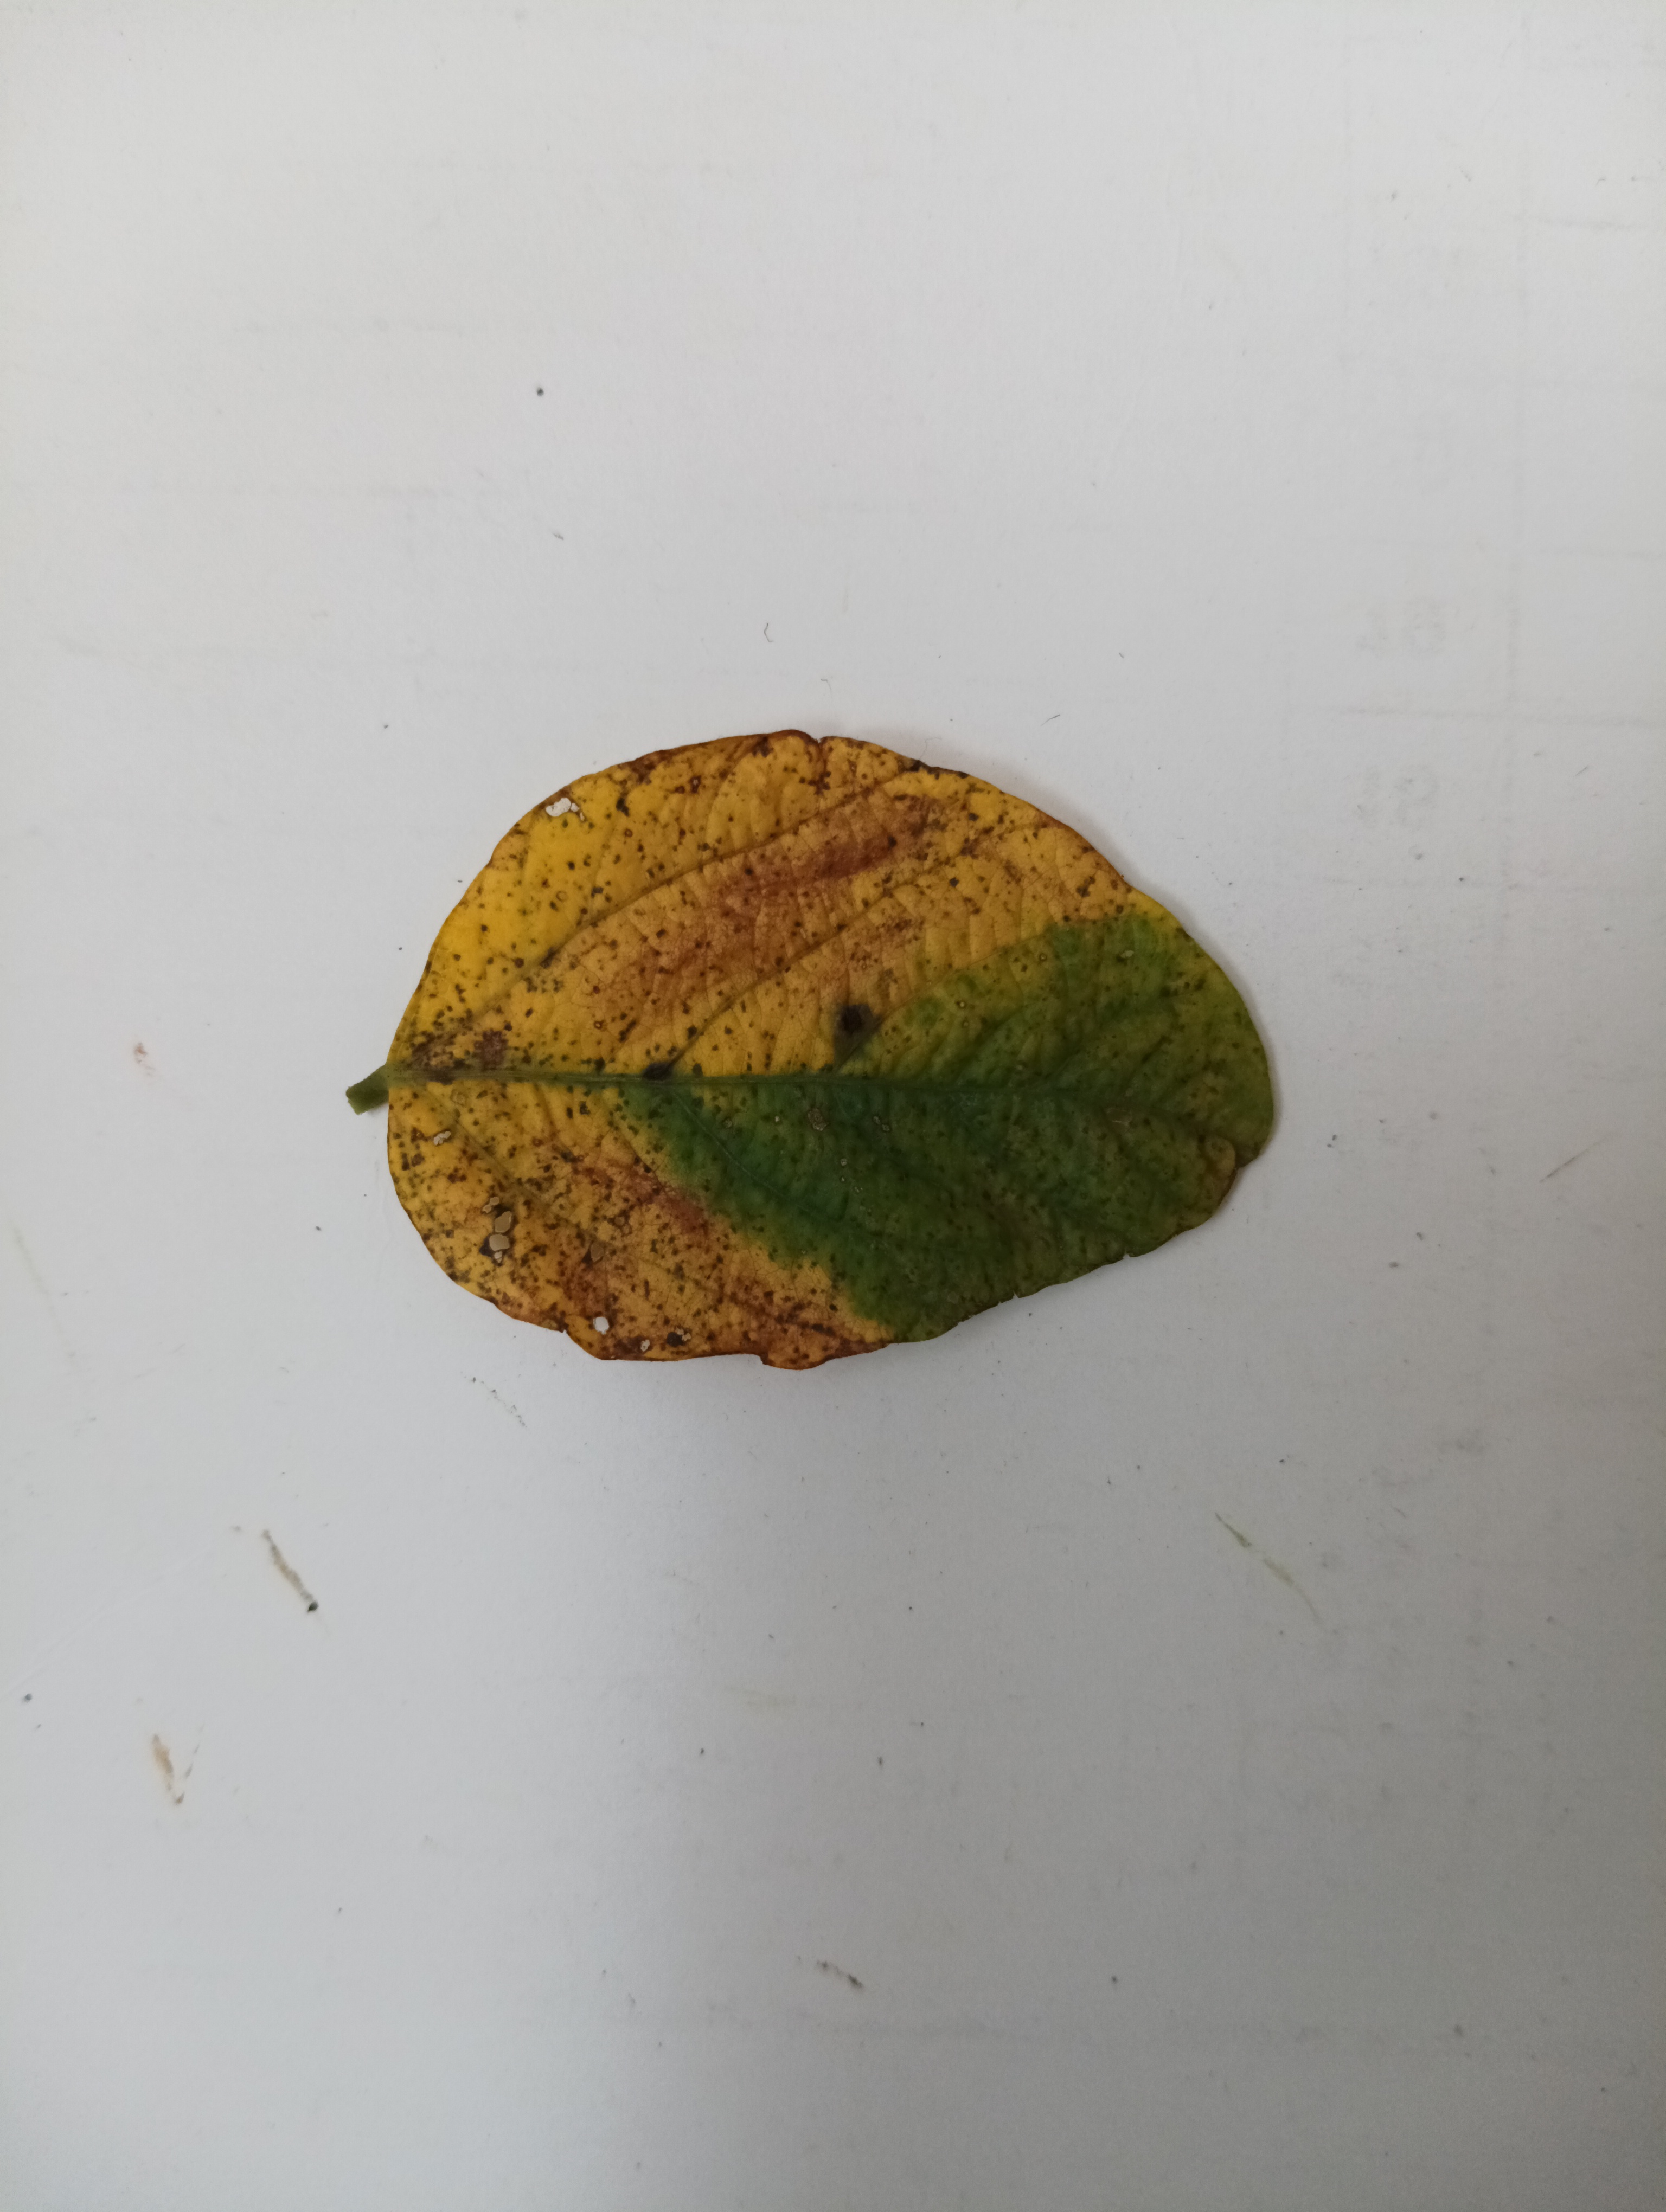
Label: Vein Necrosis